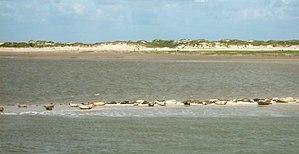
Phoques communs (Phoca vitulina) sur banc de sable, face à l'ile de Norderney (Basse-Saxe, Allemagne)
Baltrum est une petite île allemande située au large de la Basse-Saxe.